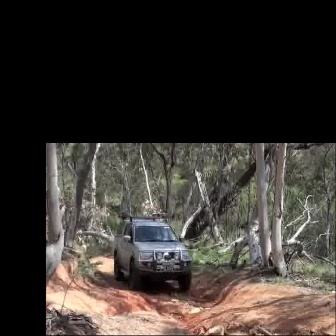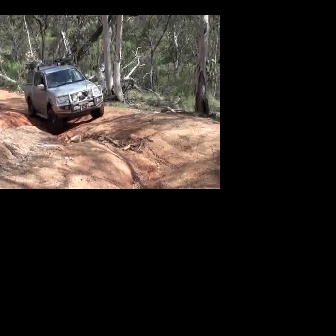
  Please identify the target specified by the bounding box [111,210,192,290] in the first image and locate it in the second image. Return the coordinates in [x_min,y_min,x_max,y_max] format.
Answer: [23,54,103,134]